Battle of Gembloux (1940)

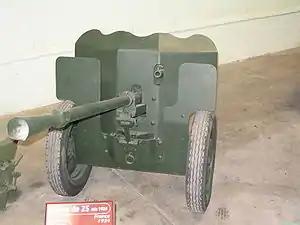
A 25 mm Hotchkiss anti-tank gun. French artillery dominated the battlefield.

Schwedler's IV Corps was to cover the Panzers' right flank as it had done against the French cavalry on 13 May (at Hannut). The infantry made good progress against virtually no resistance early on 14 May and advance guards of the 31st, 7th and 18th Infantry Divisions contacted the Dyle position that afternoon and evening. At 21:50, the Chief of Staff of the 6th Army urged the infantry forward in support of 3rd "Panzer Division" which was involved in heavy fighting at Walhain and Ernage. By the end of 14 May, the divisions reported the Dyle position to be occupied. The corps found demolitions and mining on the approach routes difficult to negotiate. As German forces moved into contact, the French First Army suffered the attentions of the Luftwaffe. French fighters could barely cover the three or so reconnaissance missions flown into the area beginning that morning (most of the reconnaissance planes were lost). The retreating Cavalry Corps detailed the enemy advance and delayed the "Panzers" north of Ernage (near the positions of the 3rd DLM) and around Grand Leez (near 2nd DLM). As the cavalry left the field, Blanchard ordered its tanks to remain nearby in reserve. Meanwhile, the German thrust continued to develop to the south.